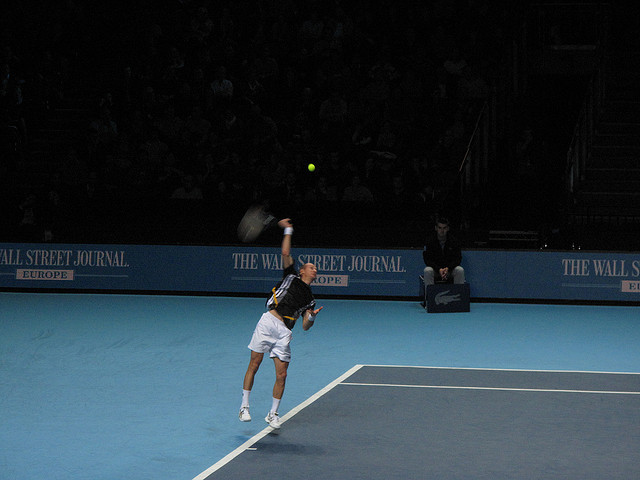
người đàn ông áo đen đang chơi tennis trên sân